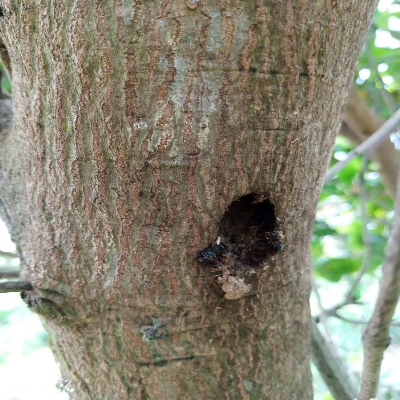
Crop: Cashew
Condition: gumosis